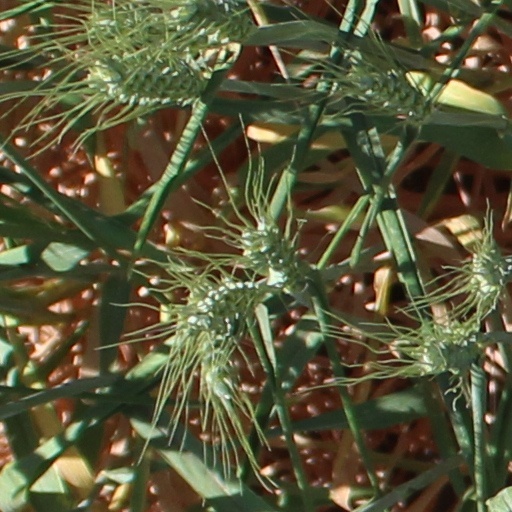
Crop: wheat